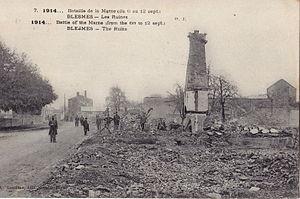
Carte postale ancienne éditée par A. Gauthier à Saint-Dizier, n°7 : 1914... Bataille de la Marne ( du 6 au 12 septembre) - BLESMES - Les ruines